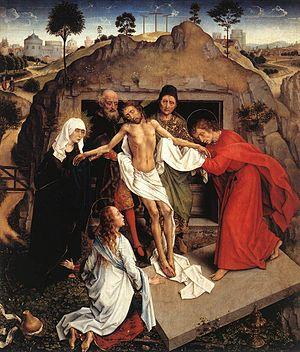
Rogier de le Pasture, dit en flamand Rogier van der Weyden, est un peintre appartenant au mouvement des primitifs flamands, né en 1399 ou 1400 à Tournai et mort le 18 juin 1464 à Bruxelles.